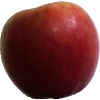
Label: apple_crimson_snow